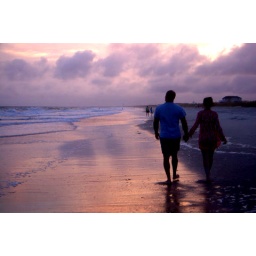
girls and boys in love.